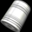
Label: can